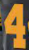
Number: 4